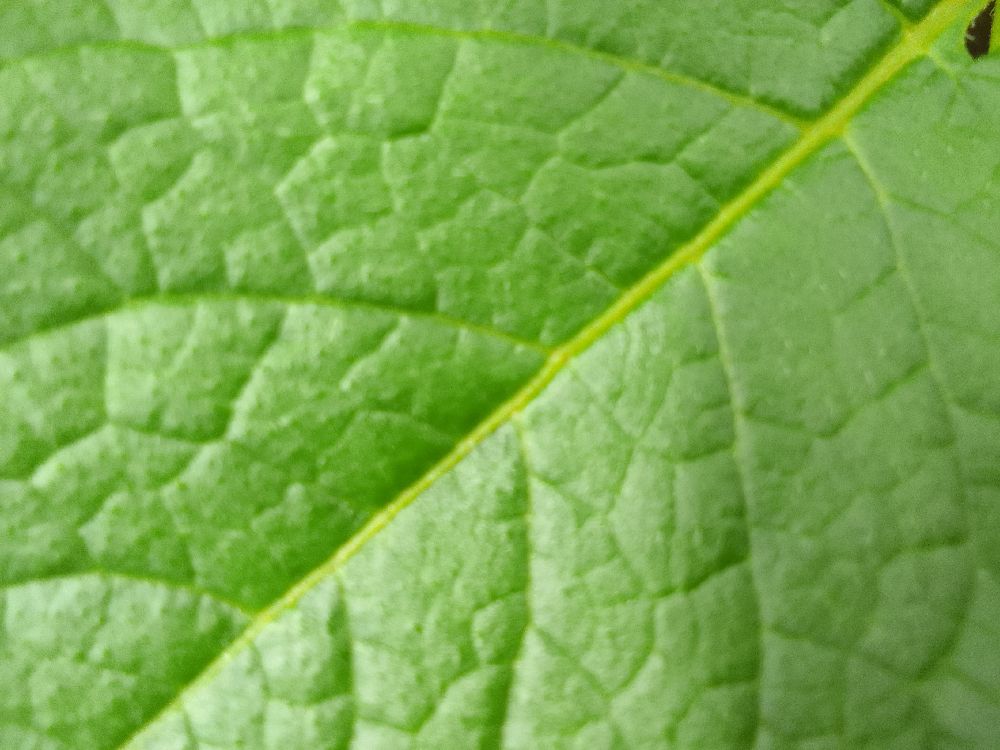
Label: Healthy